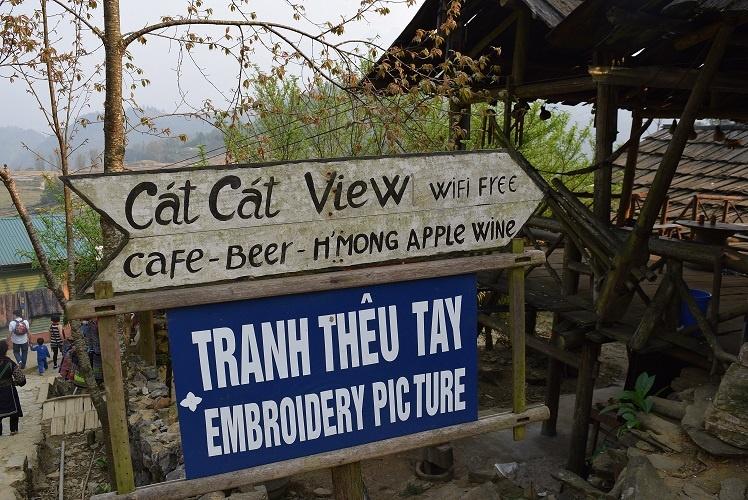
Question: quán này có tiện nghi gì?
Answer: quán này có wifi miễn phí